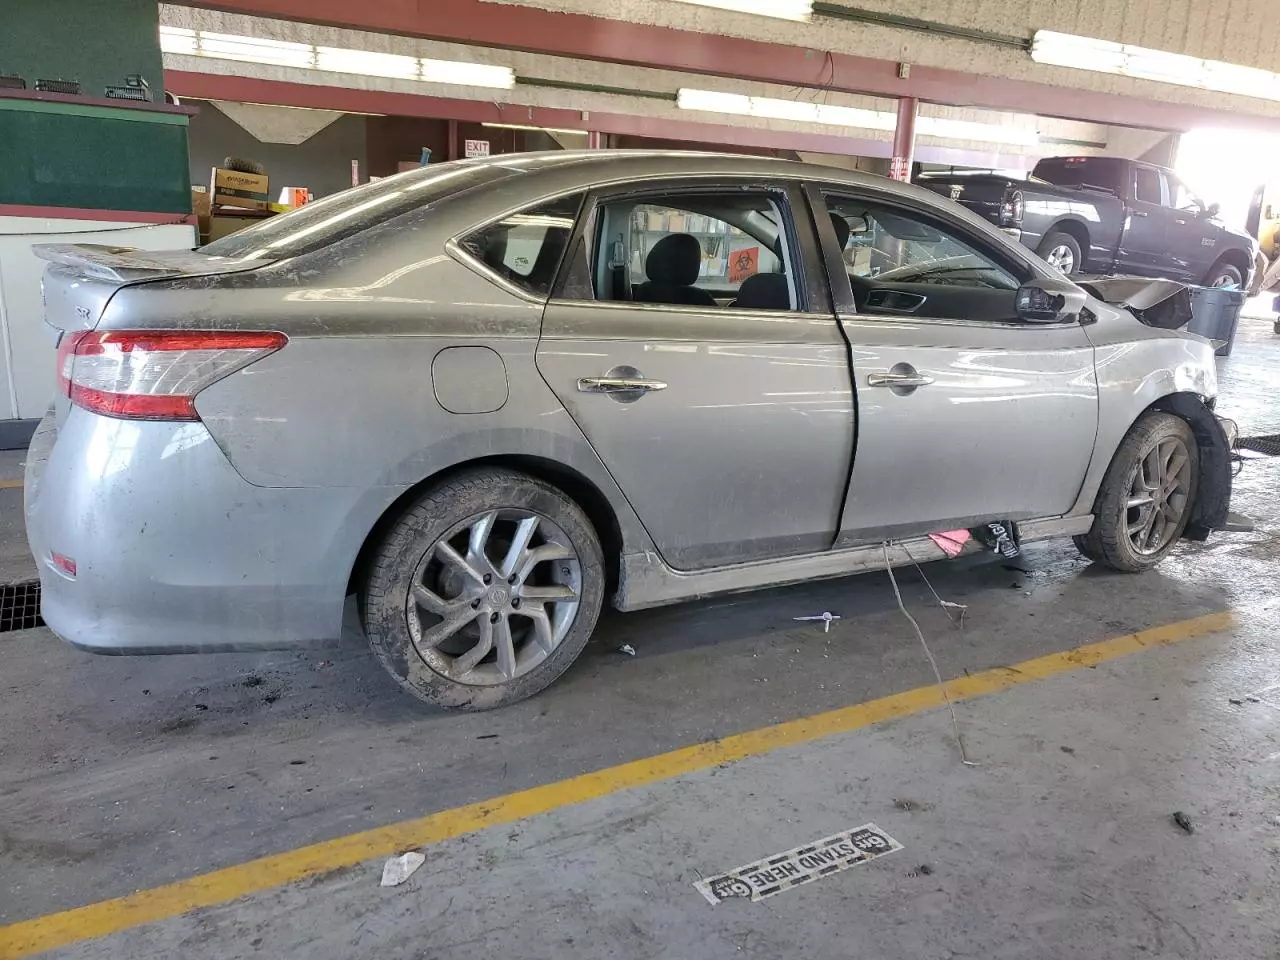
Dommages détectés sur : aile avant droite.
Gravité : majeur